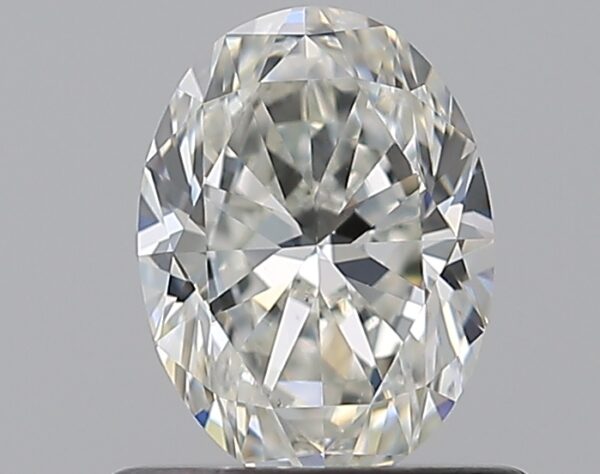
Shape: oval
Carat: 0.7
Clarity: SI1
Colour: H
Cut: EX
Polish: EX
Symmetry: EX
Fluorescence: F
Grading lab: GIA
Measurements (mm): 6.6 x 4.92 x 3.12